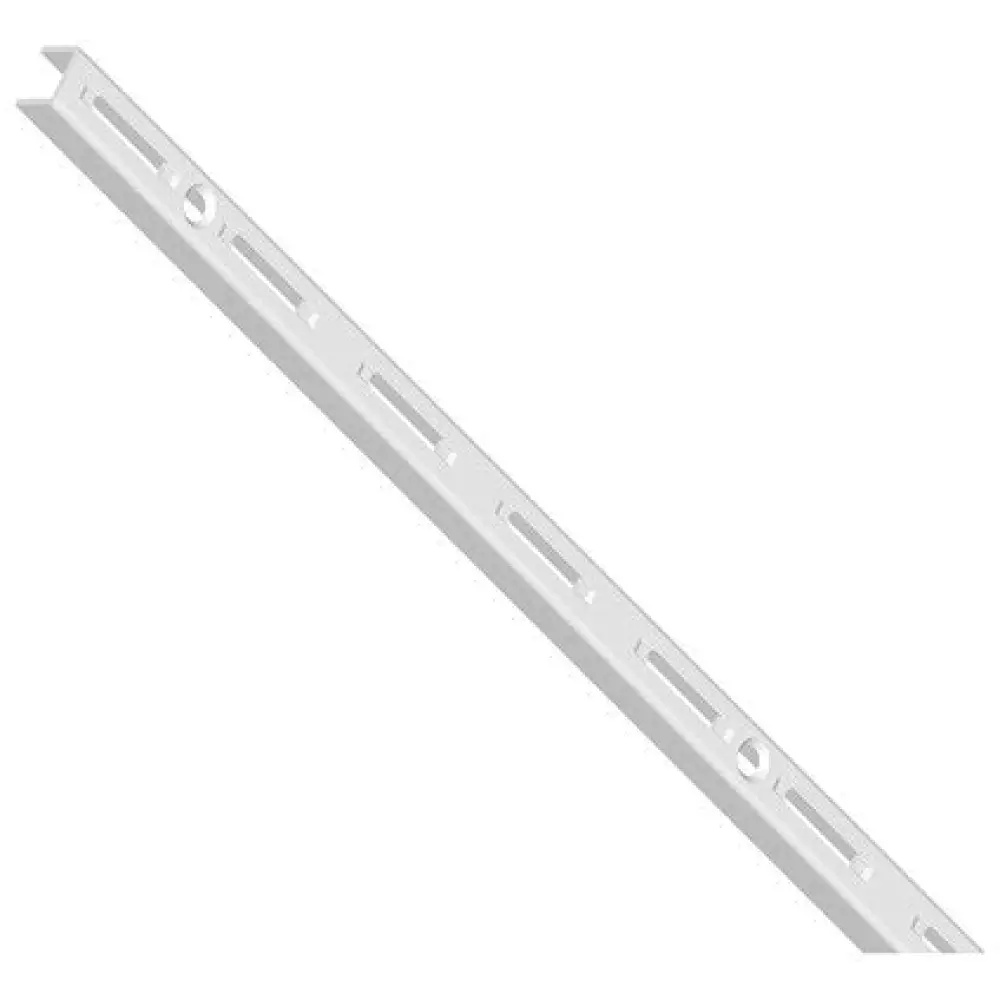
ШИНА ЗА СТЕНА 1 РЕД ОТВОРИ БЯЛА ELEMENT SYSTEM
Brand: Element system
Category: Furniture > Shelving Accessories